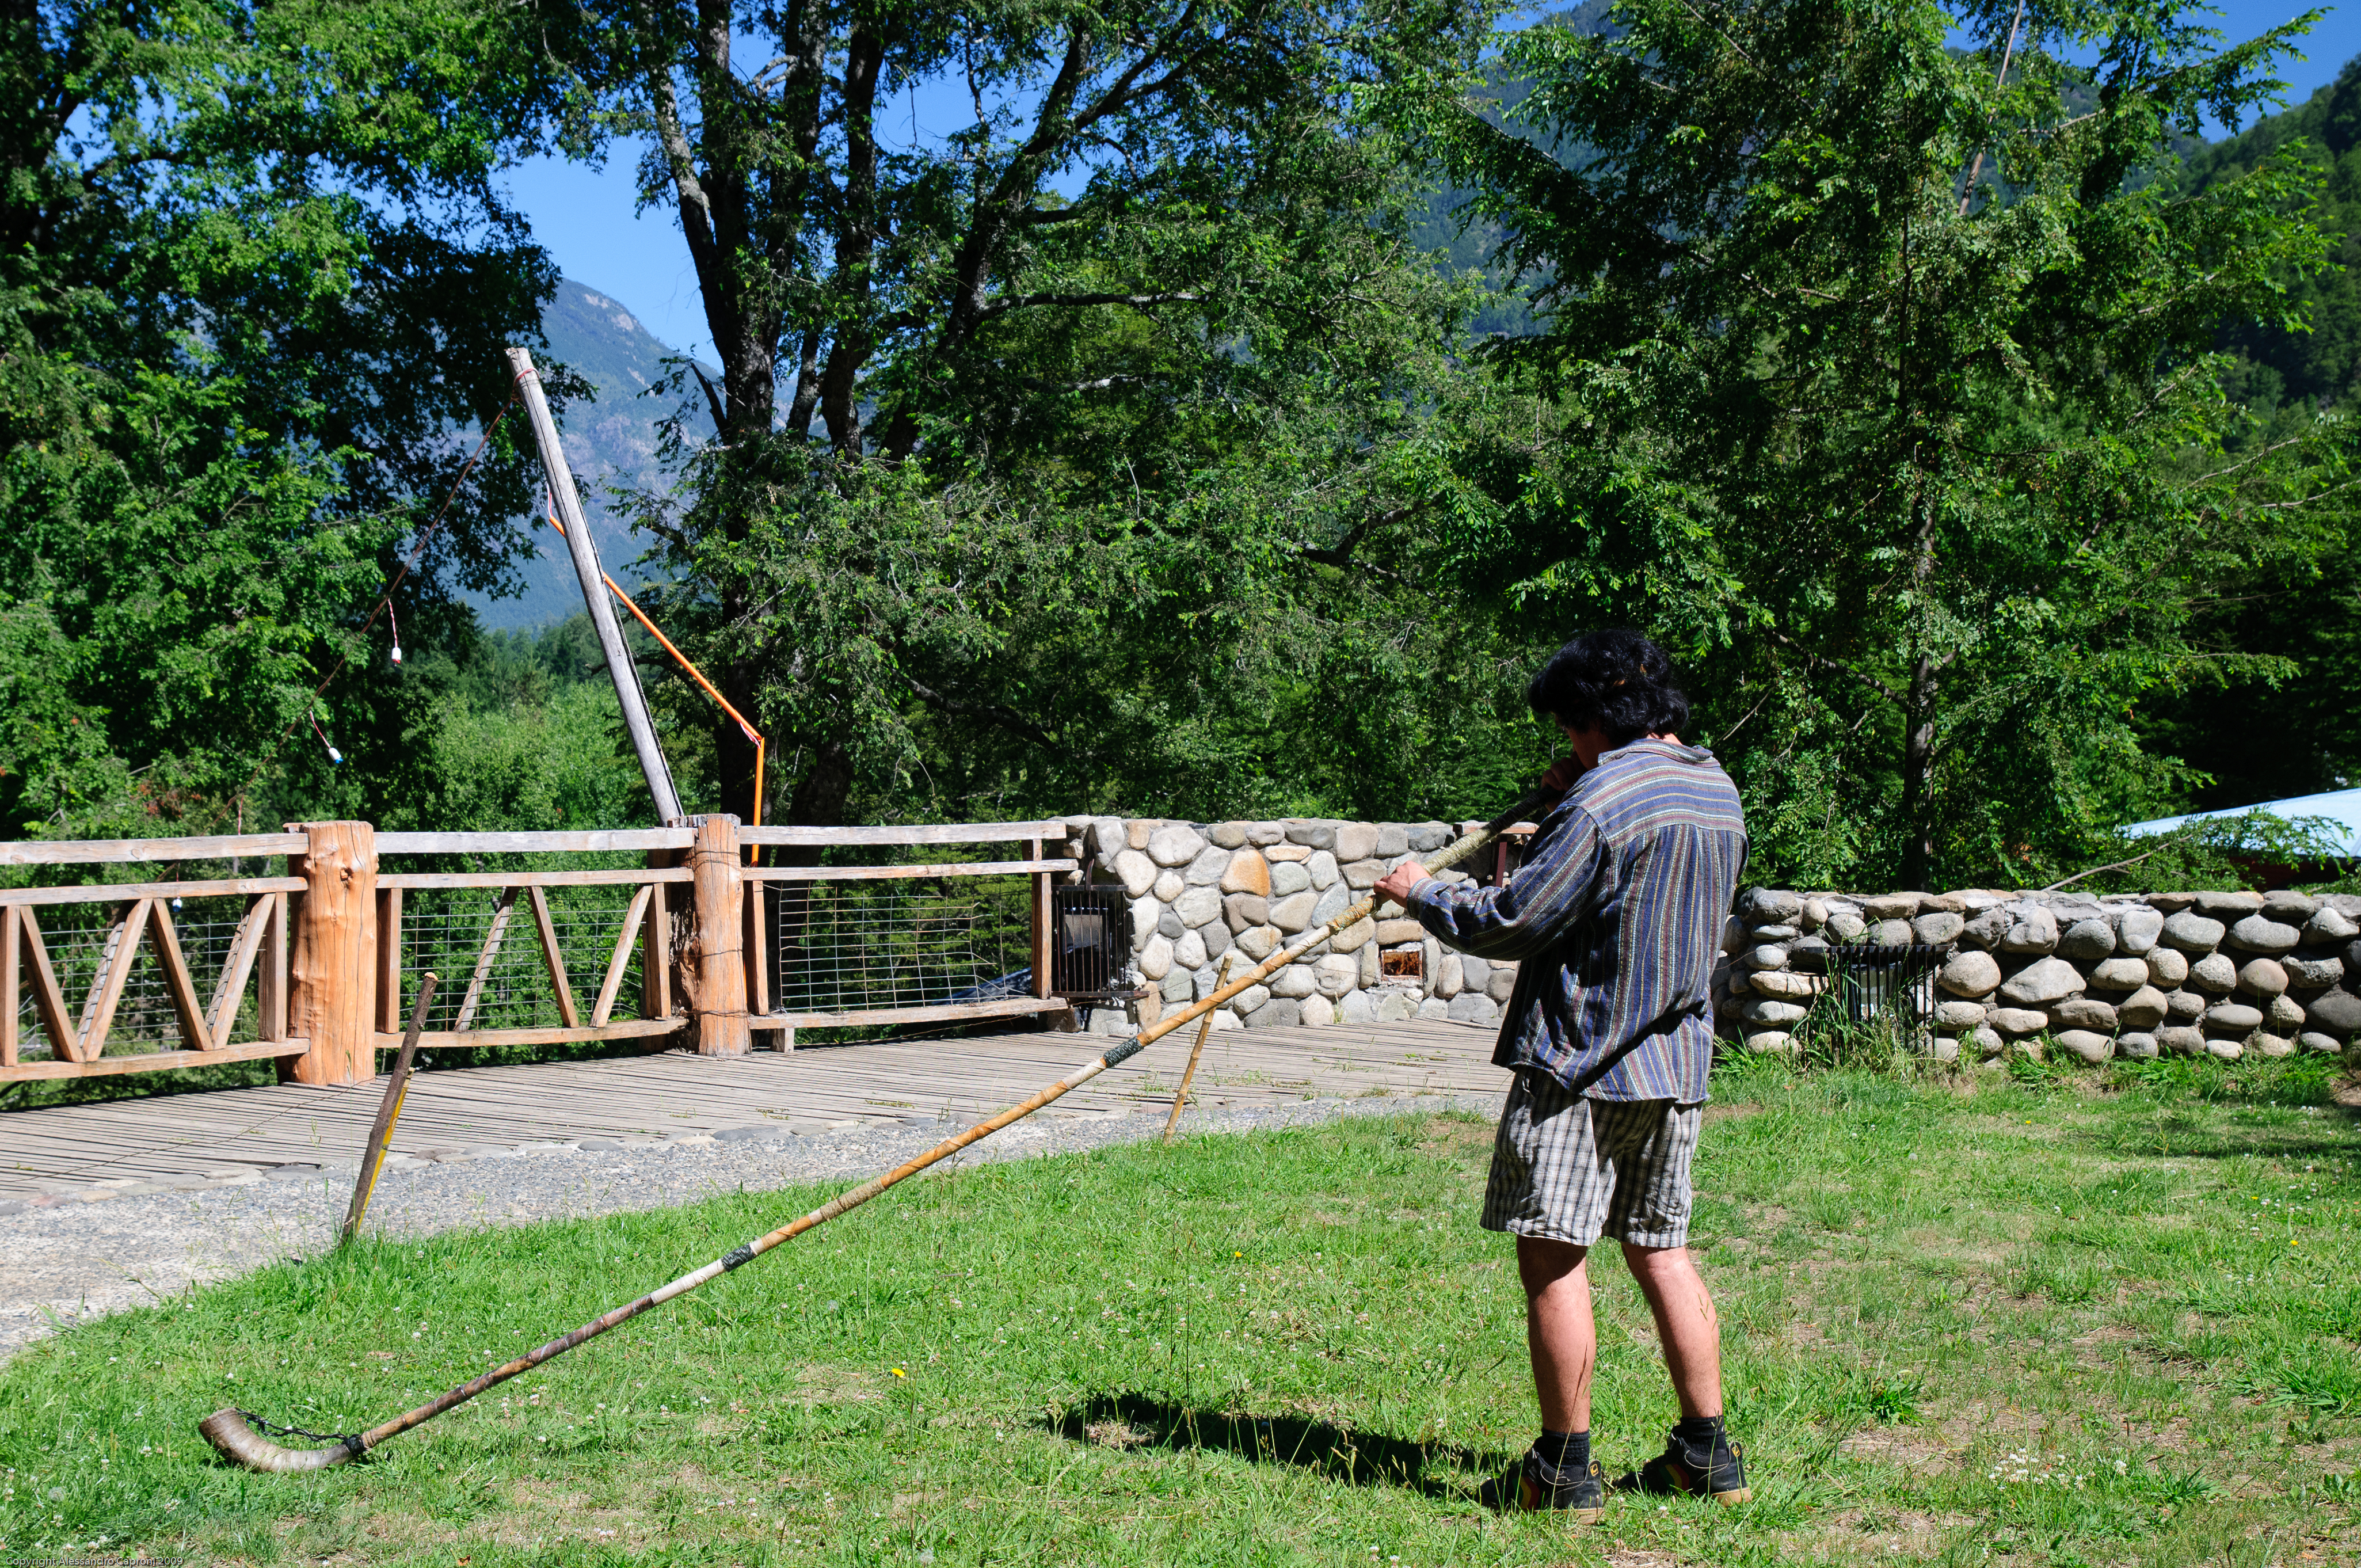
tree, nikon, garden, chile, playground, d300, mapuche